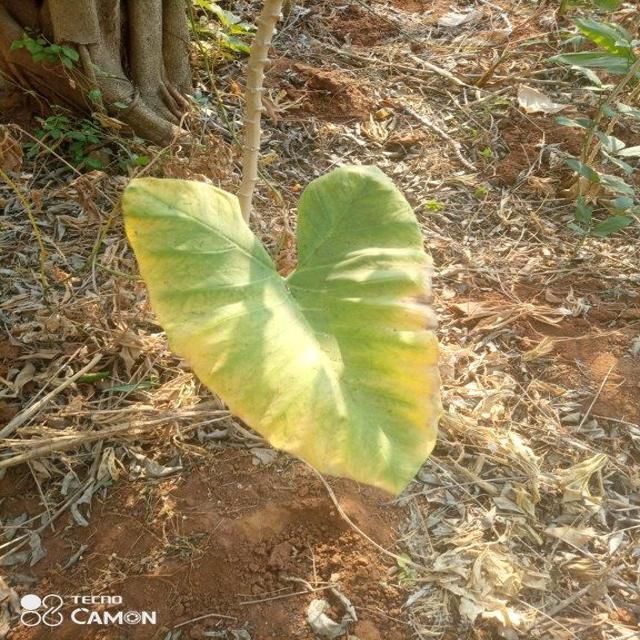
Label: Mid_Blight